Fabian Ware

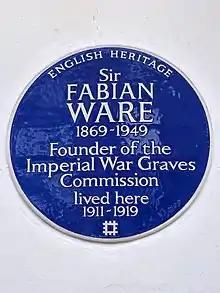
At Ware's residence, 14 Wyndham Place, Marylebone

With the outbreak of the First World War in 1914, the Royal Automobile Club began assisting the war effort with the creation of the Royal Automobile Club Volunteer Force. On 12 September 1914 several members of the club volunteered their services to the British Red Cross, which established the Motor Ambulance Department. Warewho was 45 years oldhad been rejected from serving in the British Army because he was too old, and obtained an appointment to command a mobile Red Cross ambulance unit with the assistance of Lord Milner. He arrived in France and took command of the unit on 19 September 1914.